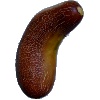
Label: Cucumber Ripe 1